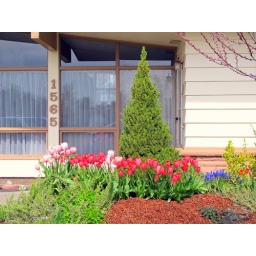
Our front flower bed look very pretty with all the pink tulips in bloom.